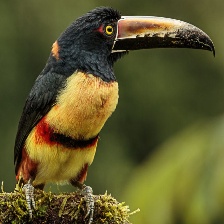
Species: COLLARED ARACARI
Scientific name: PTEROGLOSSUS TORQUATUS
ImageNet parent category: toucan